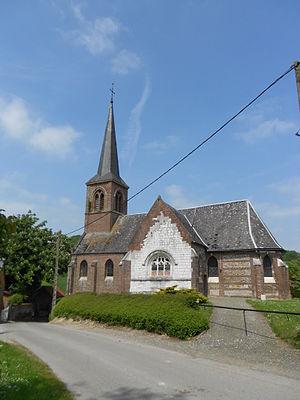
Eglise de Bazinval, Seine Maritime
Bazinval est une commune française située dans le département de la Seine-Maritime en région Normandie.